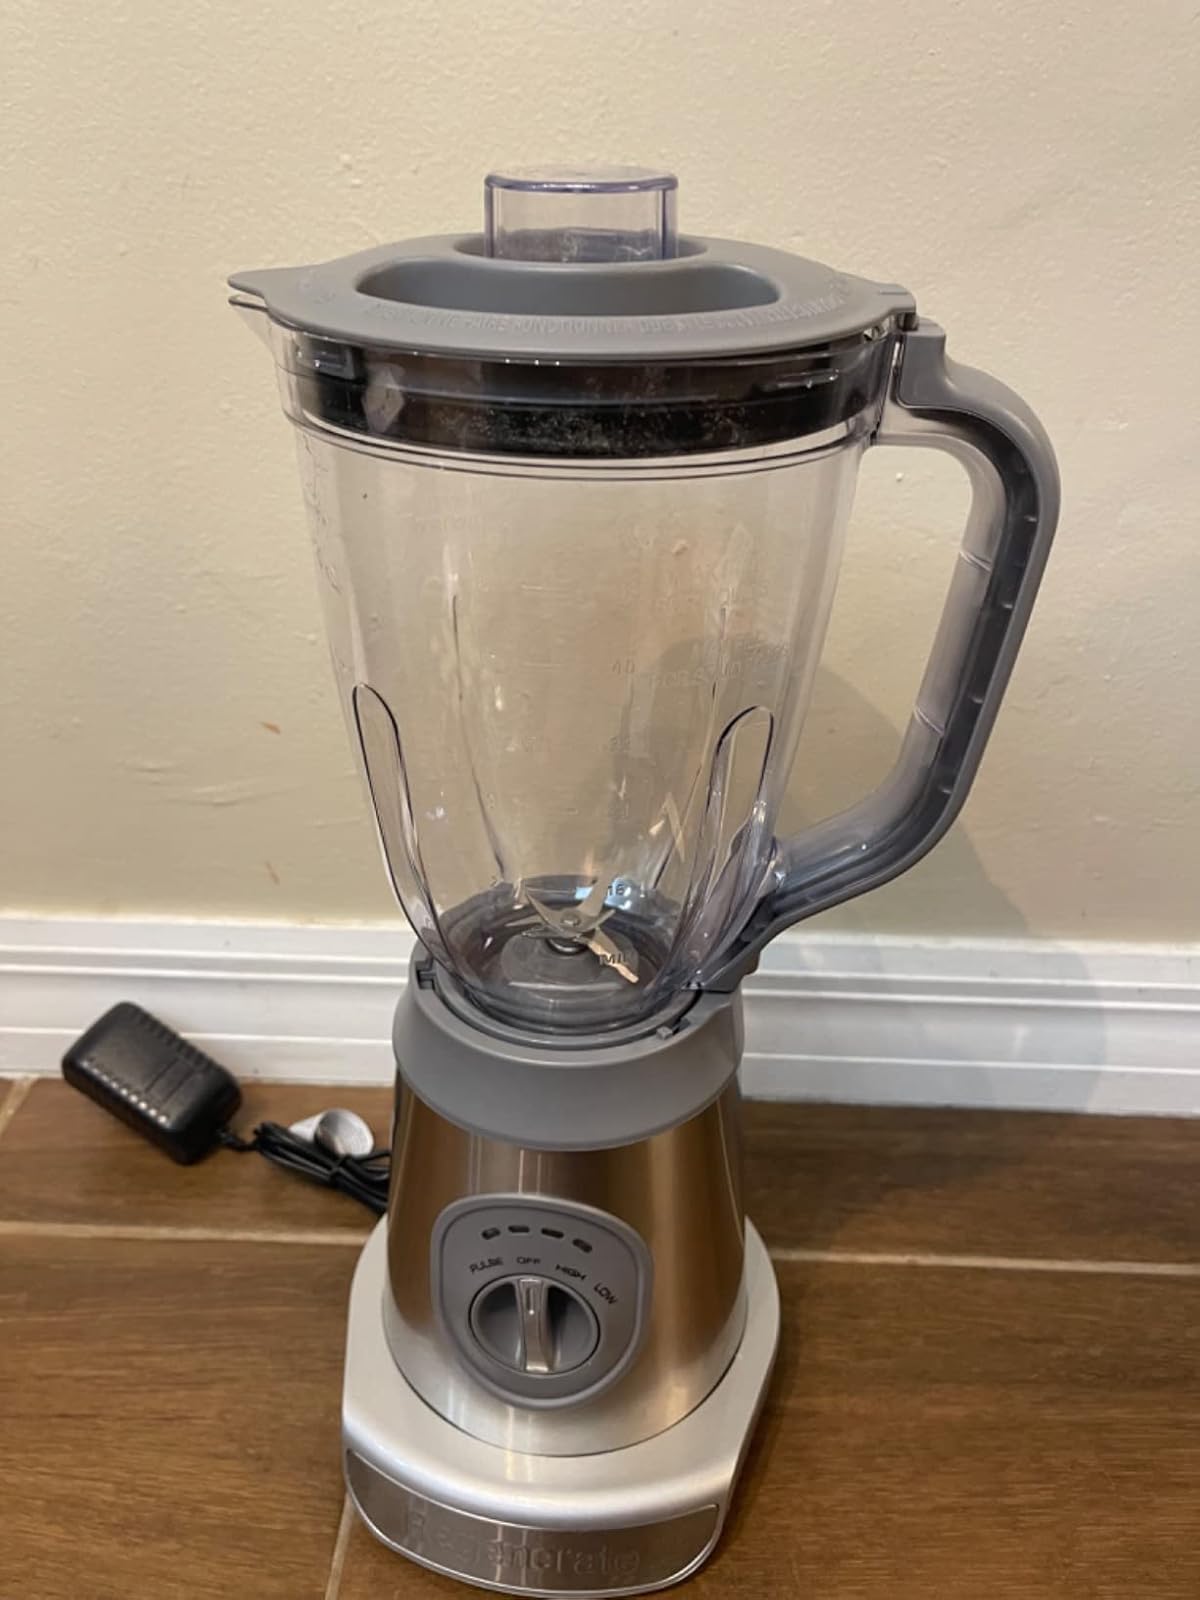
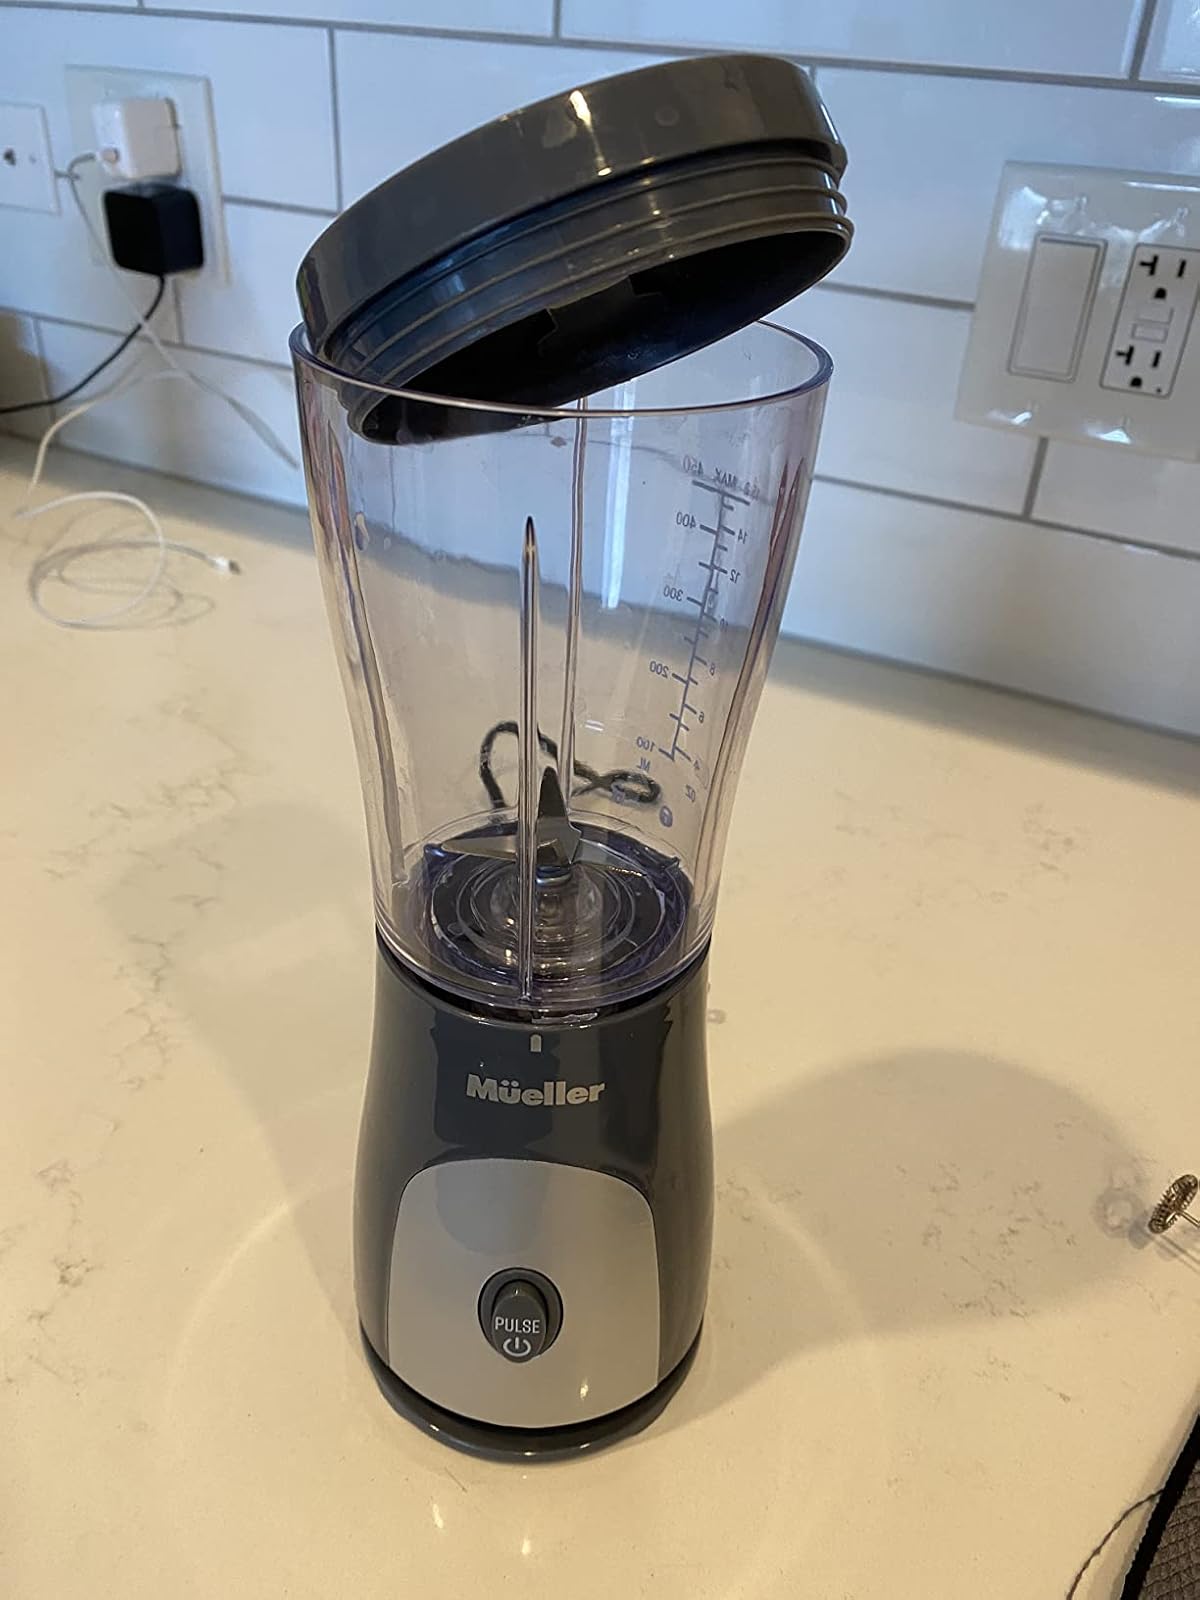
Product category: items_blender
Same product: no